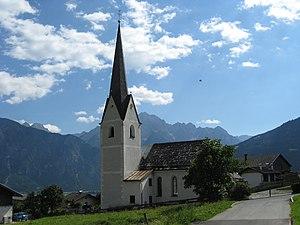
Thurn est une commune autrichienne du district de Lienz dans le Tyrol.